Lyttelton Range

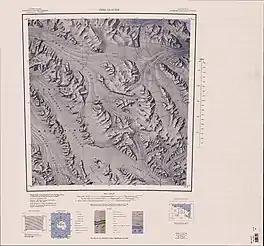
Lyttelton Range to east of center of map

Lyttelton Range lies between Findlay Range, which extends southeast from Robinson Heights, to the west, and the Dunedin Range to the east.